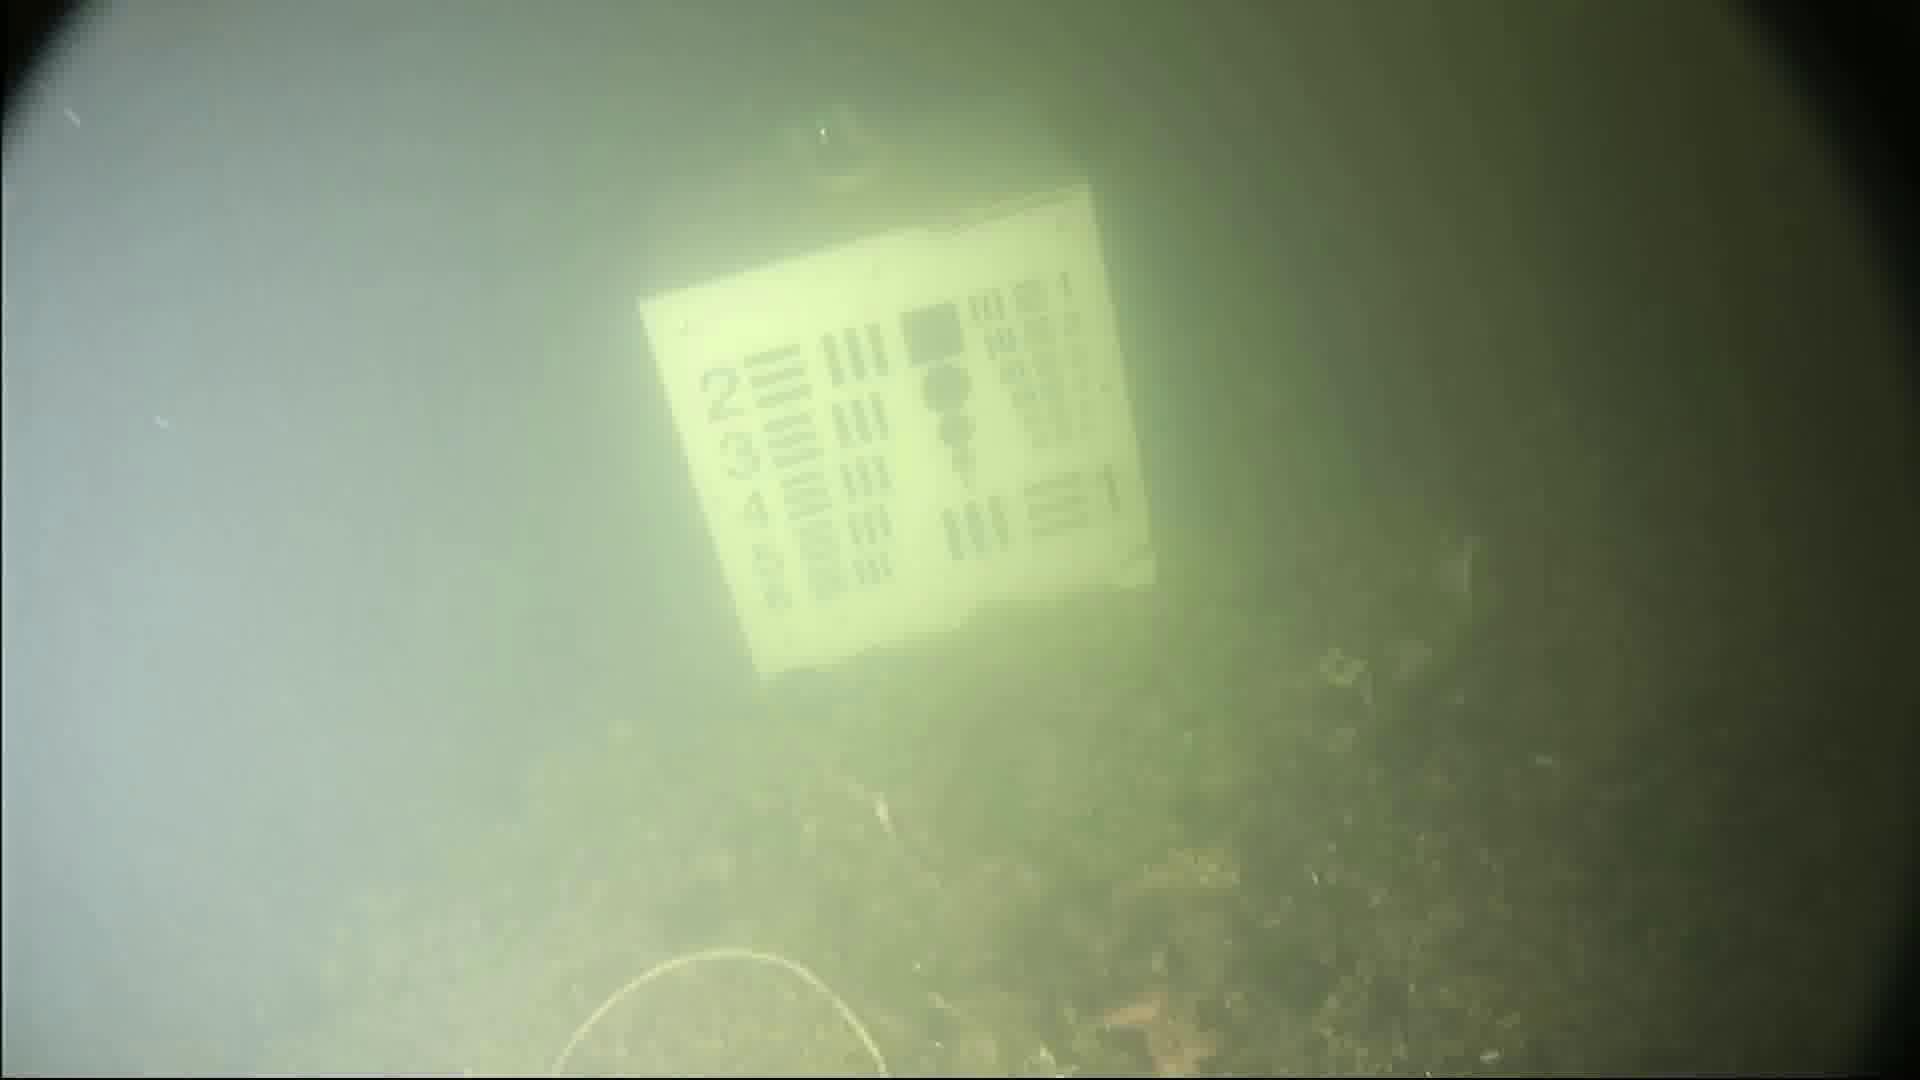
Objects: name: small_fish
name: starfish